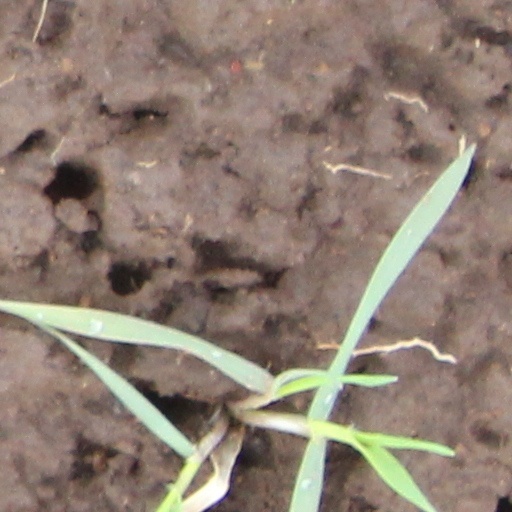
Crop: wheat